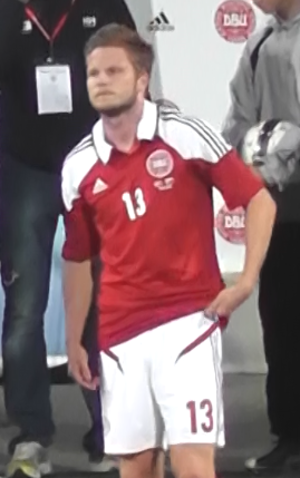
Lasse Nielsen (fodboldspiller, født 1988)
Lasse Nielsen er en dansk fodboldspiller, der spiller for svenske Malmö FF. Han spiller primært i det centrale forsvar, men har også været brugt som både højre og venstre back som følge af skader.